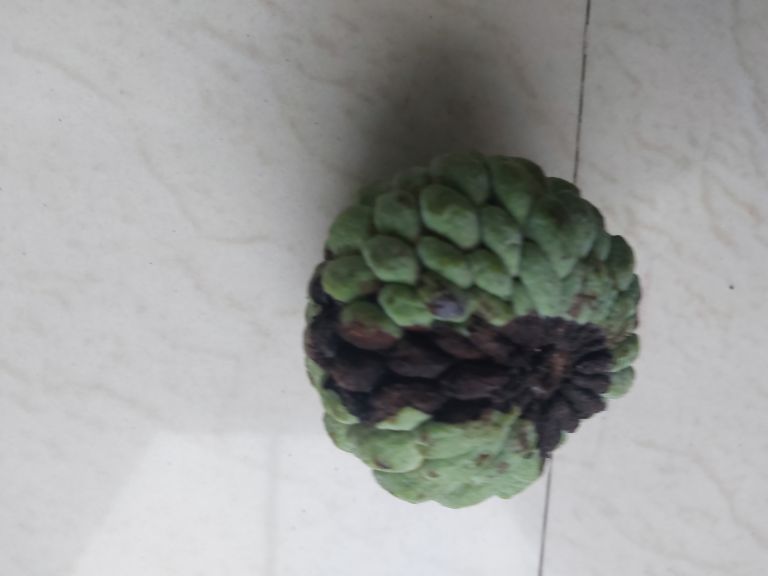
Disease label: Diplodia Rot